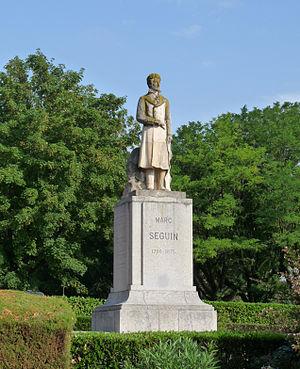
Statue de Marc Seguin à Tournon-sur-Rhône
Cet article recense les œuvres d'art dans l'espace public situées dans le département de l'Ardèche, en France.
Tournon-sur-Rhône est une commune française située dans le département de l'Ardèche en région Auvergne-Rhône-Alpes, à 20 km au nord de Valence.
Marc Seguin, dit « Seguin Aîné », né le 20 avril 1786 à Annonay et mort dans la même ville le 24 février 1875, est un scientifique, inventeur, ingénieur et entrepreneur français.